Ben van Beurden

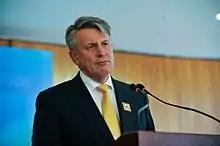
Van Beurden in 2015

Bernardus Cornelis Adriana Margriet "Ben" van Beurden (born 23 April 1958) is a Dutch businessman who was the CEO of Shell plc from 2014 to 2022. He joined Shell in 1983, after earning a master's degree in chemical engineering from Delft University of Technology, Netherlands.